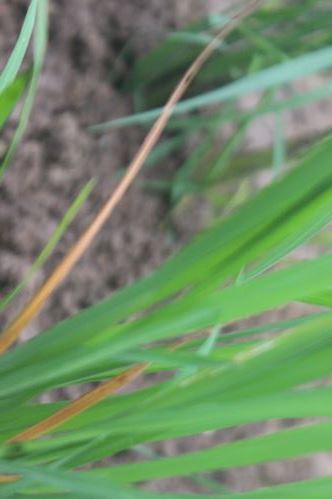
Disease: Tungro